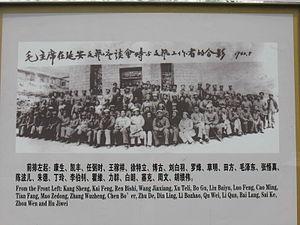
Yanan Shaanxi 陕西省延安市 cité maoiste Photo de groupe, mai 1942
Ding Ling, pseudonyme de Jiang Bingzhi, née en 1904 dans le canton Linli, province du Hunan, et morte en 1986, est un écrivain chinois.
Mao Zedong est un homme d'État et chef militaire chinois né le 26 décembre 1893 à Shaoshan et mort le 9 septembre 1976 à Pékin. Fondateur de la république populaire de Chine, il a été son principal dirigeant de 1949 à sa mort.
La campagne de rectification de Yan'an également connu sous le nom du mouvement de Rectification, Zhengfeng ou Cheng Feng a été le premier mouvement idéologique massif, initié par le Parti communiste chinois, de 1942 à 1944.